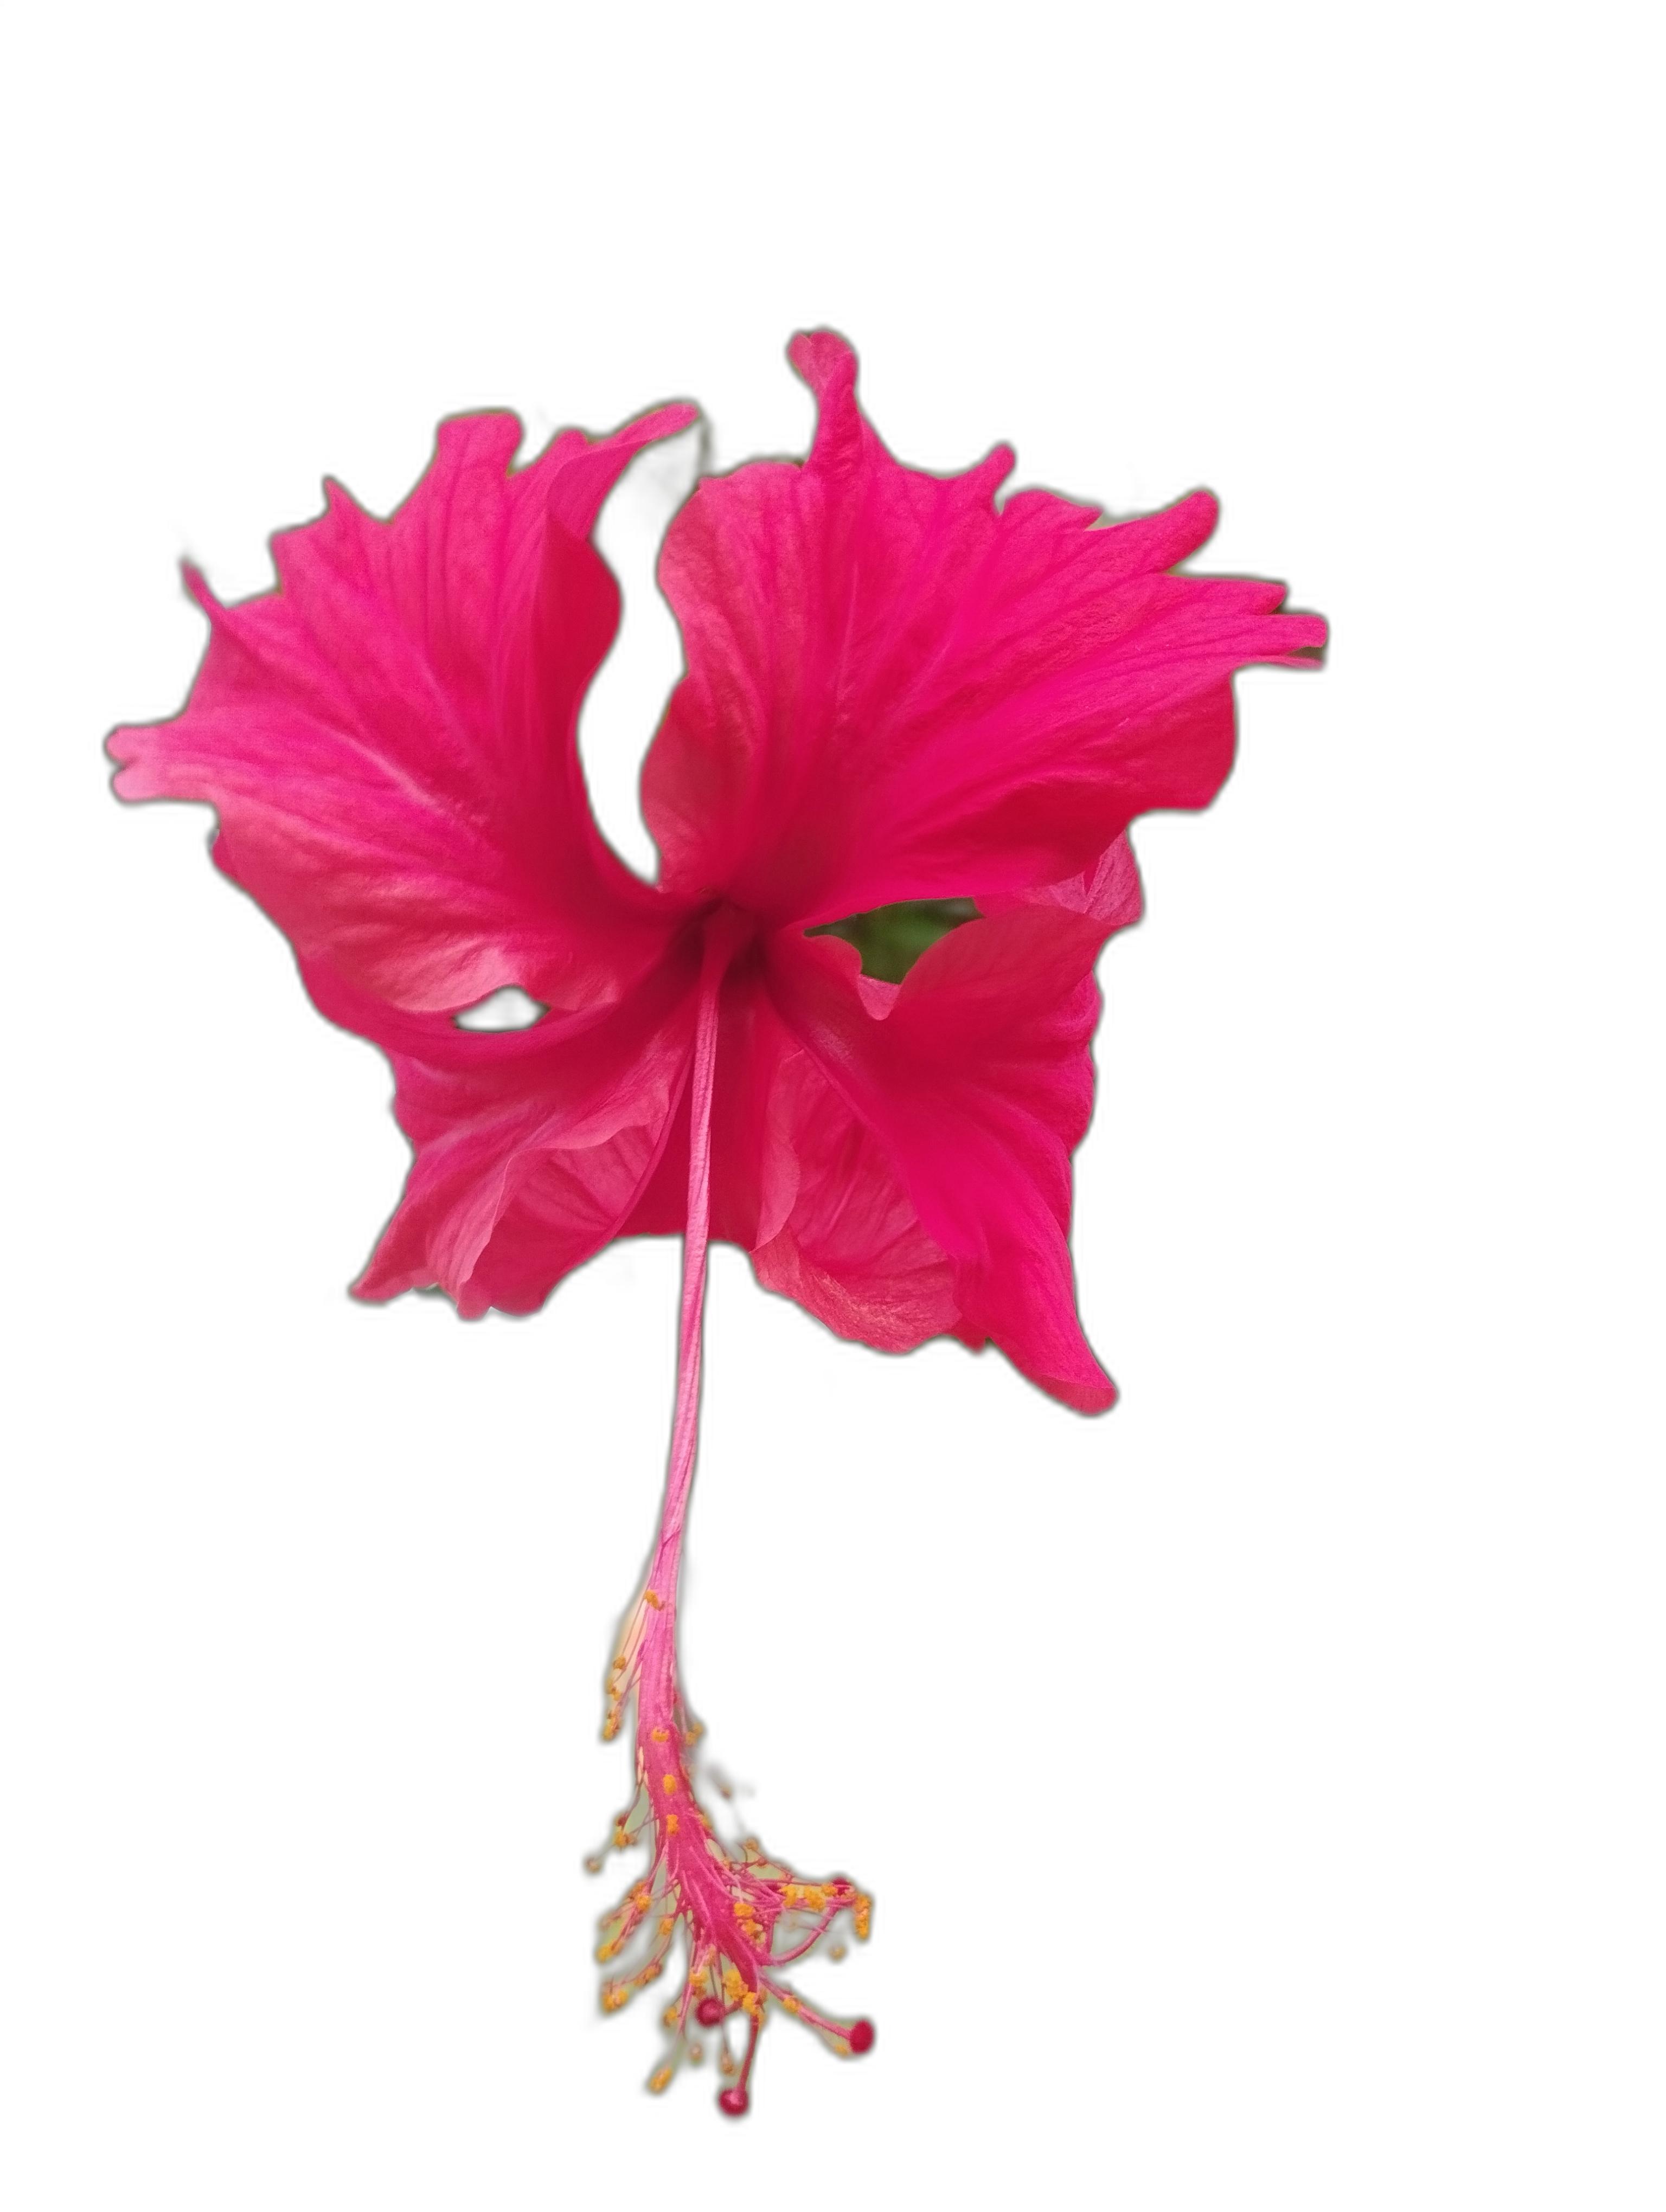
Label: Hibiscus